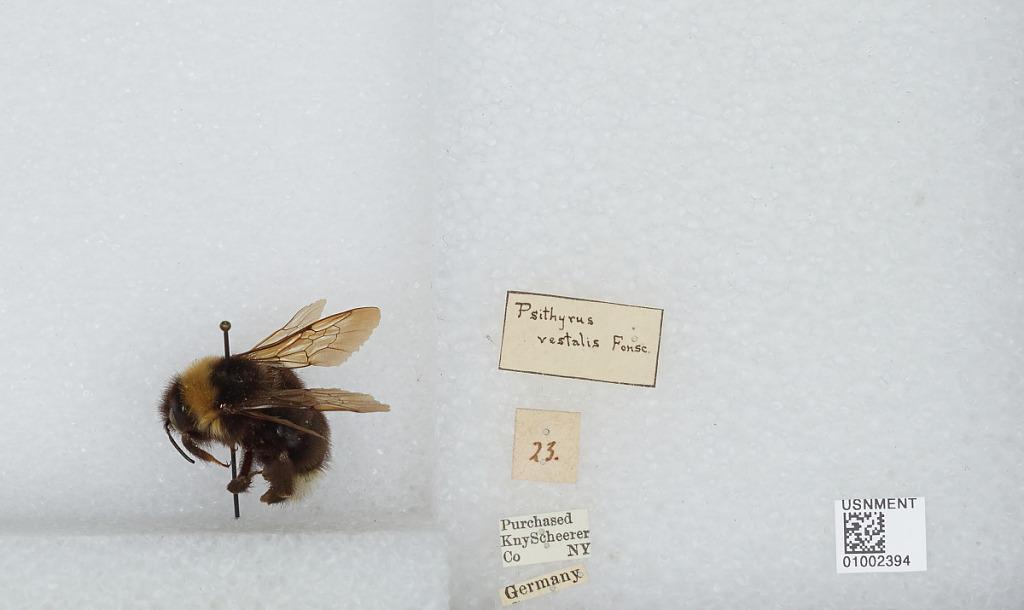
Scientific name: Bombus (Psithyrus) bohemicus Seidl
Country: Germany